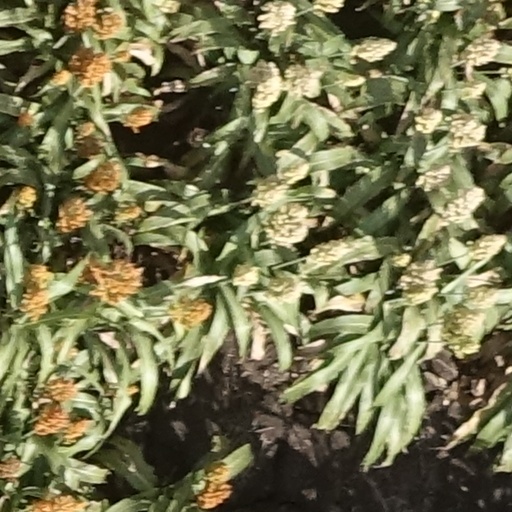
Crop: sorghum